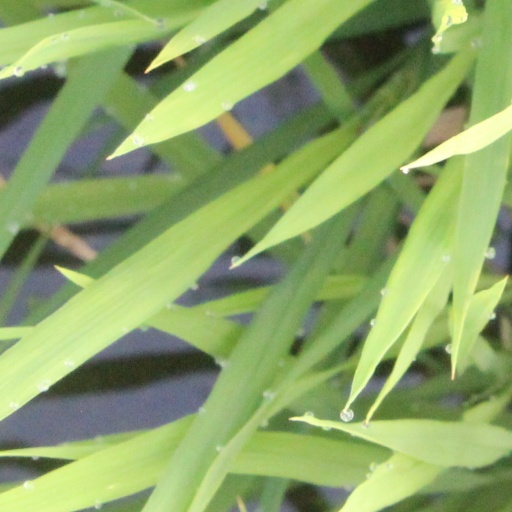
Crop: rice